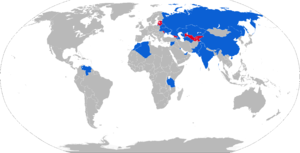
Le BM-30 Smerch est la 3ᵉ génération de lance-roquettes multiple conçue par l'association de production et de recherches gouvernementale Splav du complexe militaro-industriel soviétique dans les années 1980. Il remplace le BM-21 Grad.